Warsaw Pact invasion of Czechoslovakia

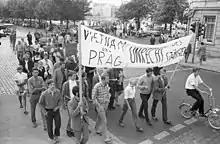
Demonstration in Kiel, West Germany, against the invasion of Czechoslovakia and Vietnam War, 23 August 1968

A more pronounced effect took place in the Socialist Republic of Romania, which did not take part in the invasion. Nicolae Ceauşescu, who was already a staunch opponent of Soviet influence and had previously declared himself on Dubček's side, held a public speech in Bucharest on the day of the invasion, depicting Soviet policies in harsh terms. This response consolidated Romania's independent voice in the next two decades, especially after Ceauşescu encouraged the population to take up arms in order to meet any similar maneuver in the country: he received an enthusiastic initial response, with many people, who were by no means Communist, willing to enroll in the newly formed paramilitary Patriotic Guards.